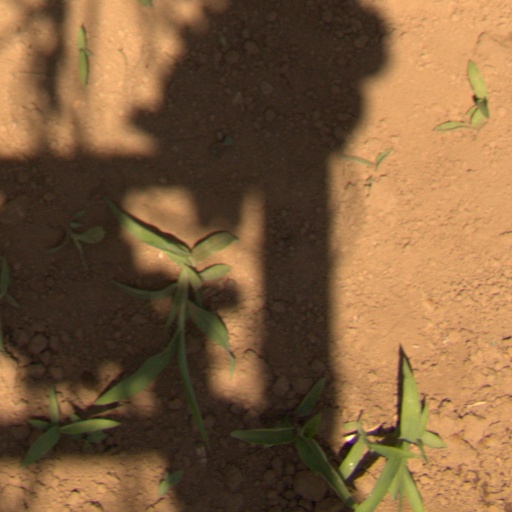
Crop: Jerusalem artichoke